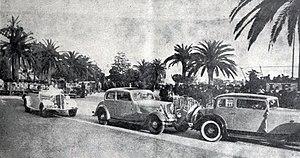
Défilé d'élégance à Cannes, des voitures du rallye Paris-Saint-Raphael féminin 1935.
Le Rallye Paris - Saint-Raphaël Féminin était un rallye automobile français exclusivement féminin, couru sur 45 années avant et après-guerre, de fin-février à début-mars durant 4 à 5 jours, et d'un trajet total compris entre 1 100 et 2 500 km selon les années.